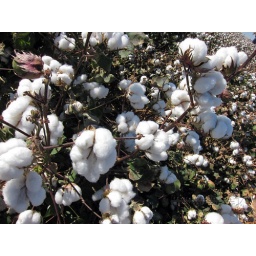
Cotton plants in a field against a blue sky